Sangeet Natak

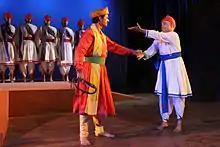
Ghashiram Kotwal being performed at Bharat Bhavan, Bhopal

Sangeet Natak (Marathi for 'musical drama') is a form of drama which combines prose and poetry in the form of songs to convey the story, similar to musicals. They have played a vital role in the development of Marathi theater and cinema, as well as the Indian film industry. "Sangeet Nataks" start with the praise of Lord Natraja, which is called "Naandi", "Mangalaacharan" or "Suchakpad" – usually the famous "Panchatunda Nararundamaldhar" from "Sangeet Shakuntal". They are popular for the use of Indian classical music. The "Dramatic Music" is called "Natya Sangeet", one of the two popular forms of vocal arts in Maharashtra and surrounding states. The other is "Bhavageet".